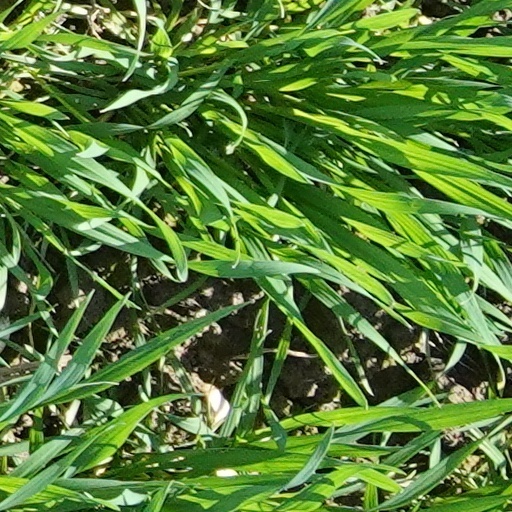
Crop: wheat